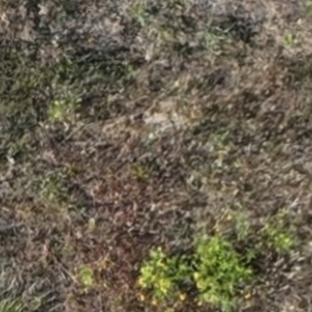
Month: july